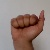
The image shows a hand gesture representing the letter 'A' in Indian Sign Language.